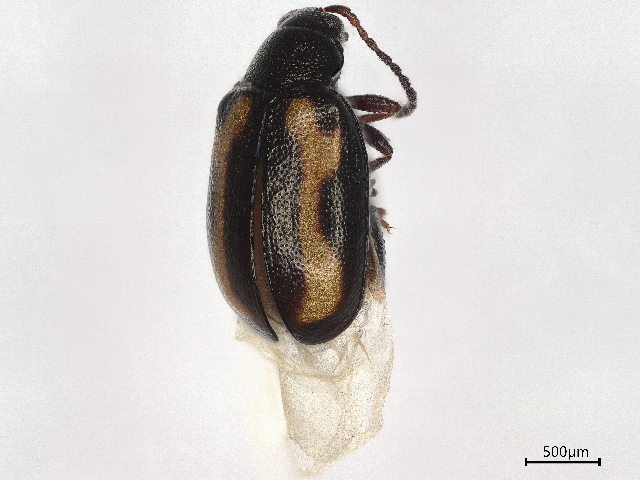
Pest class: striped_flea_beetle